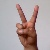
The image shows a hand gesture representing the letter 'V' in Indian Sign Language.